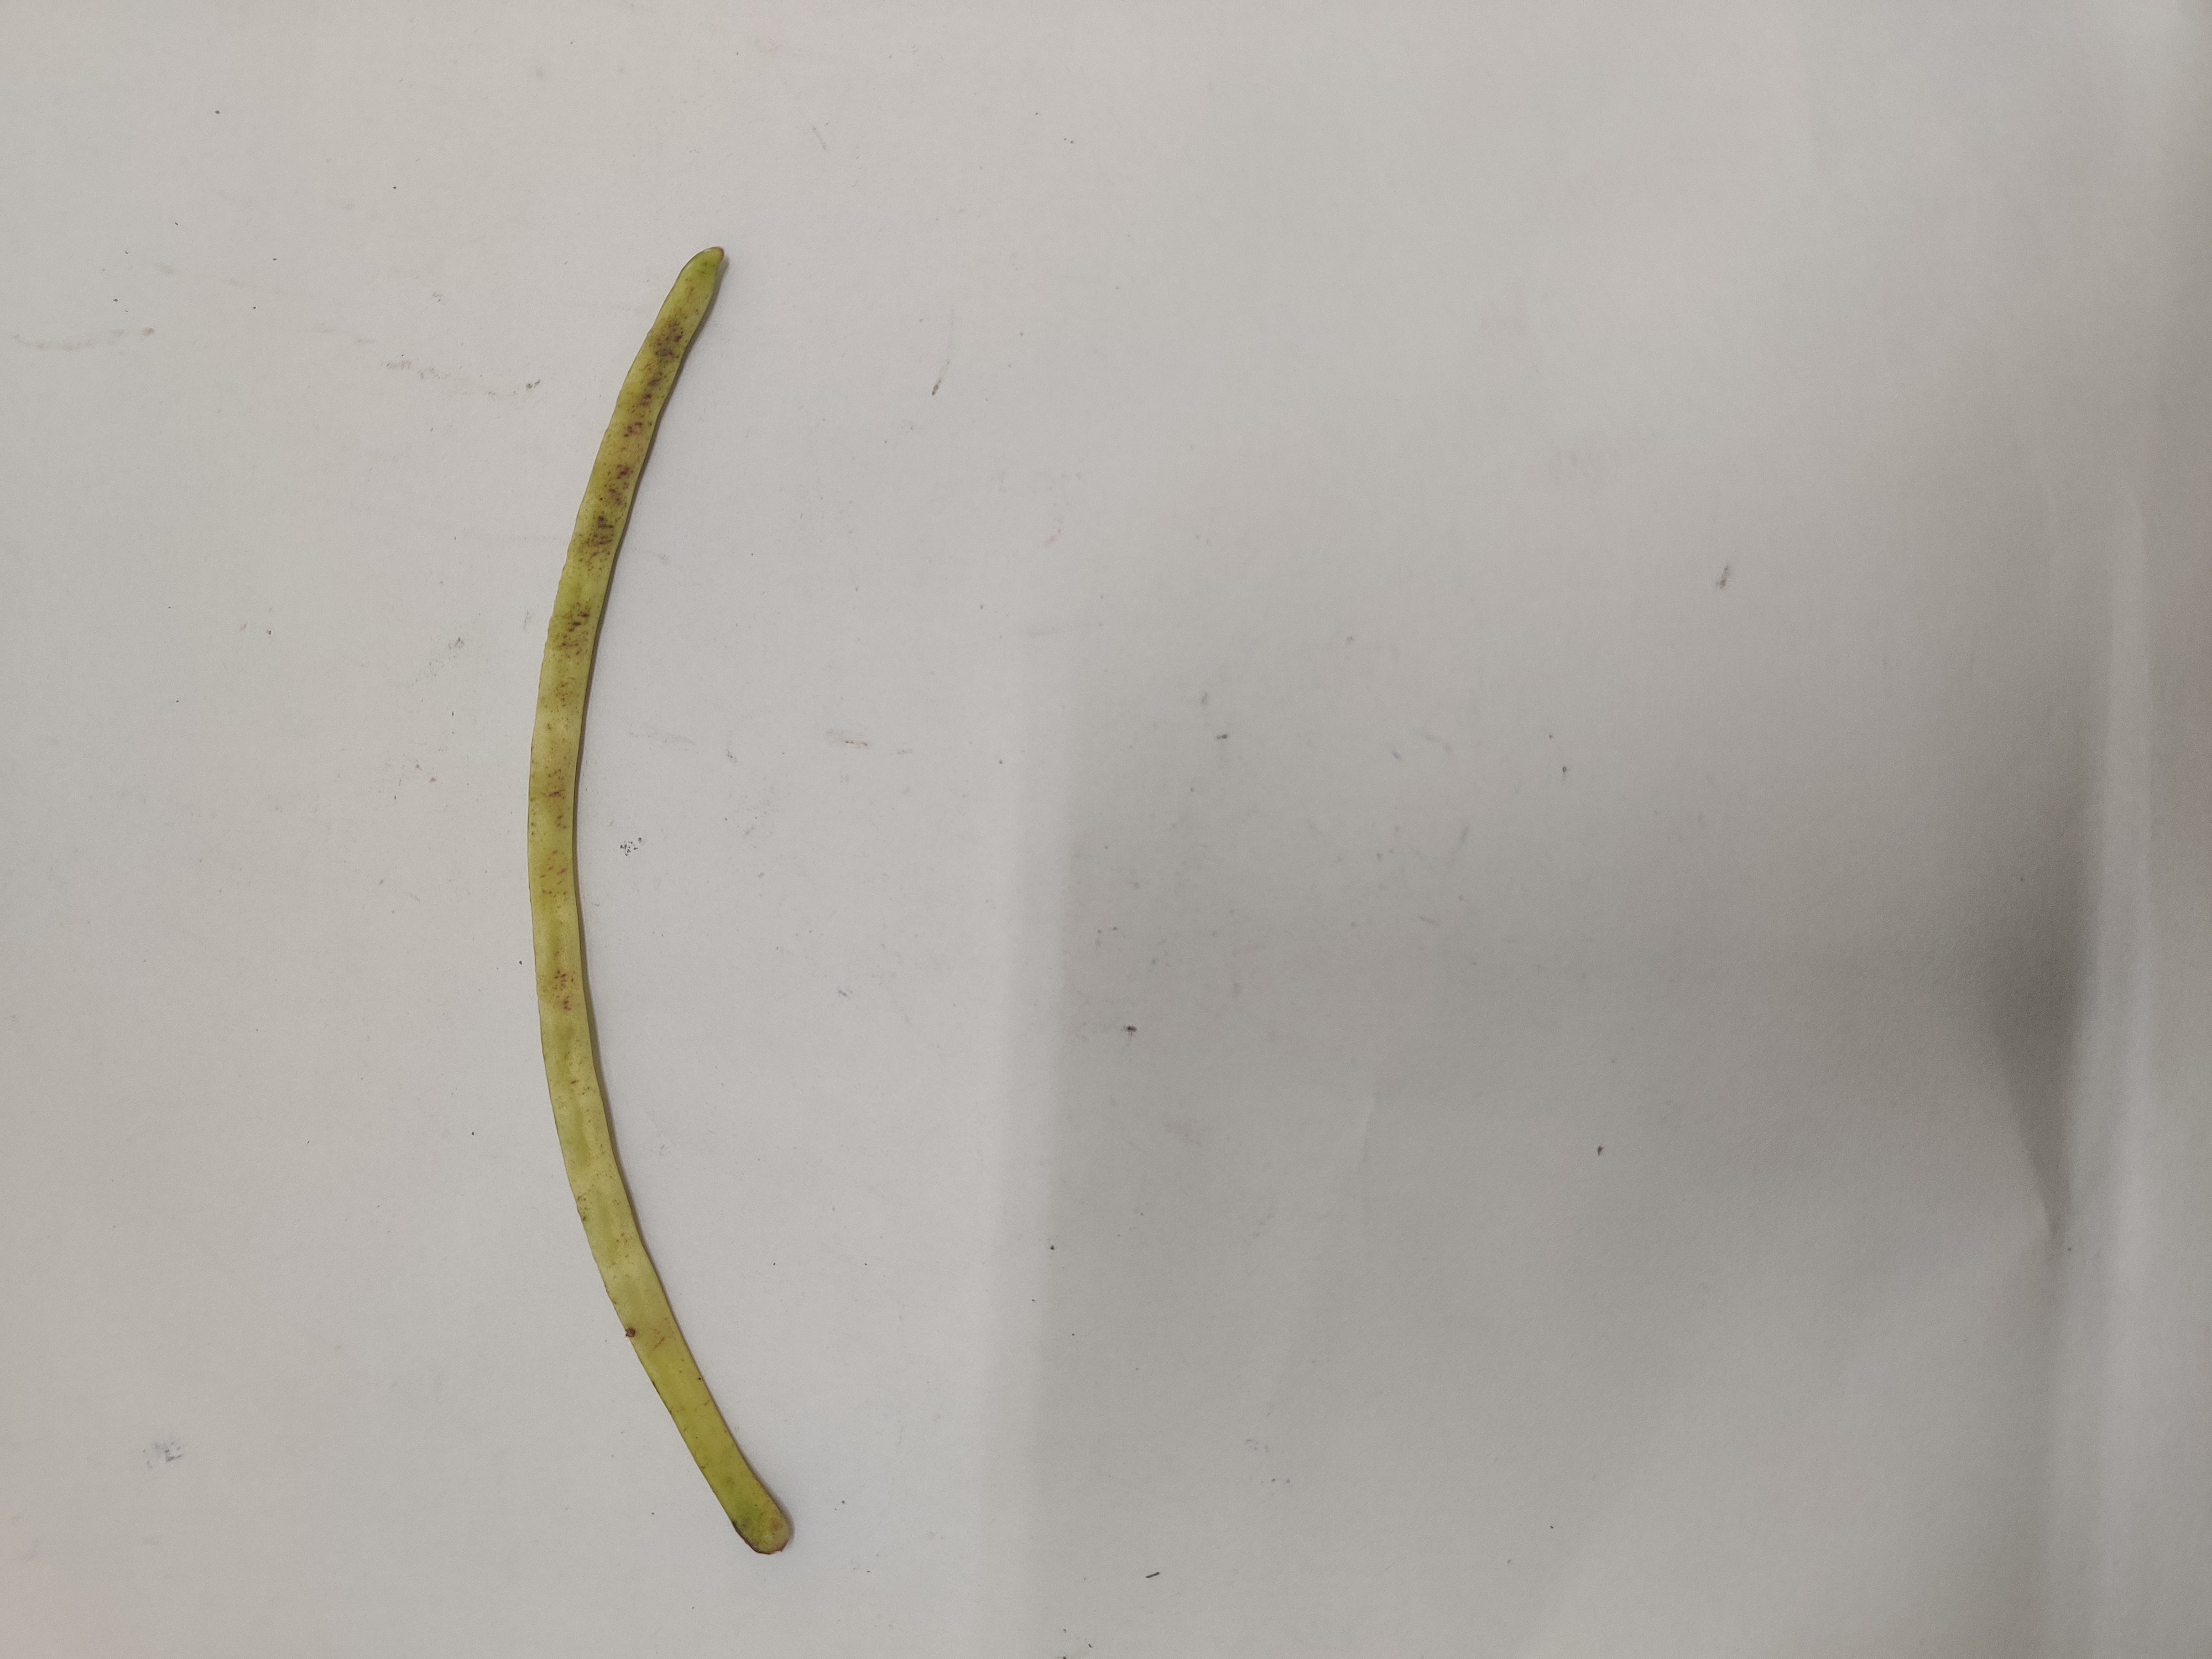
Crop: Cowpea
Condition: Severely Damaged